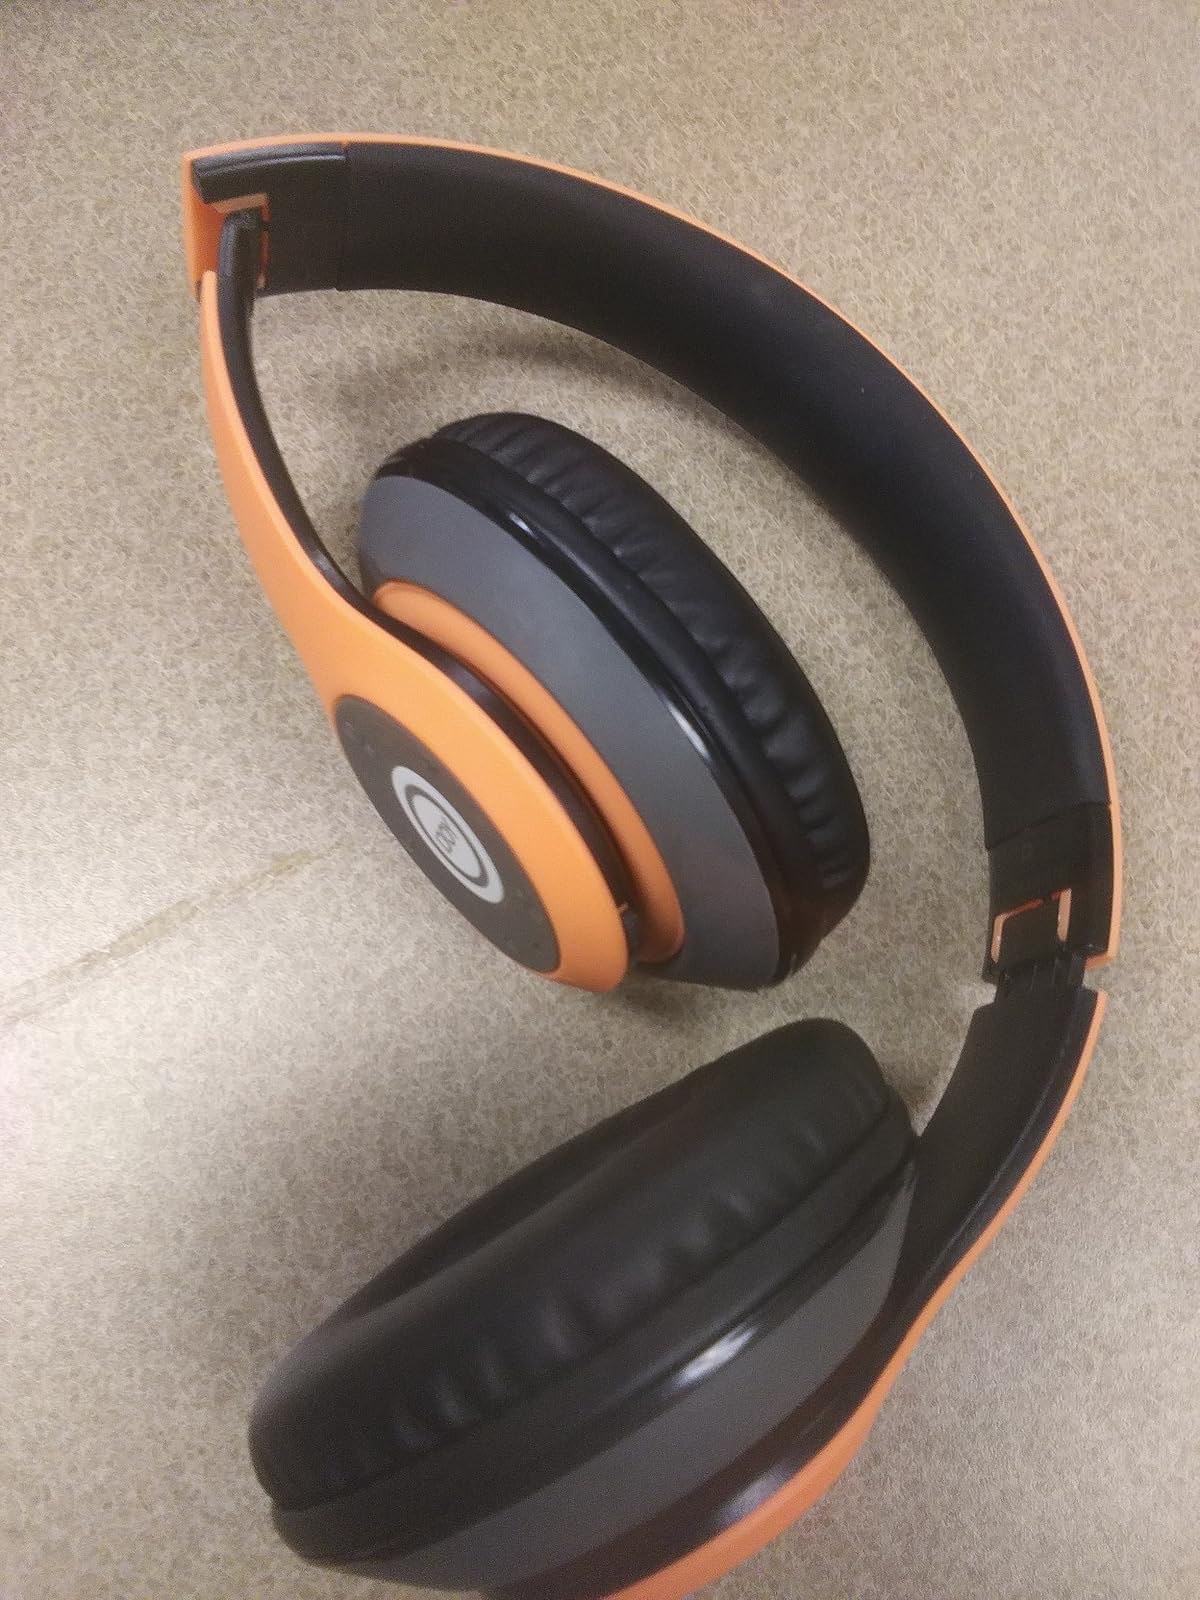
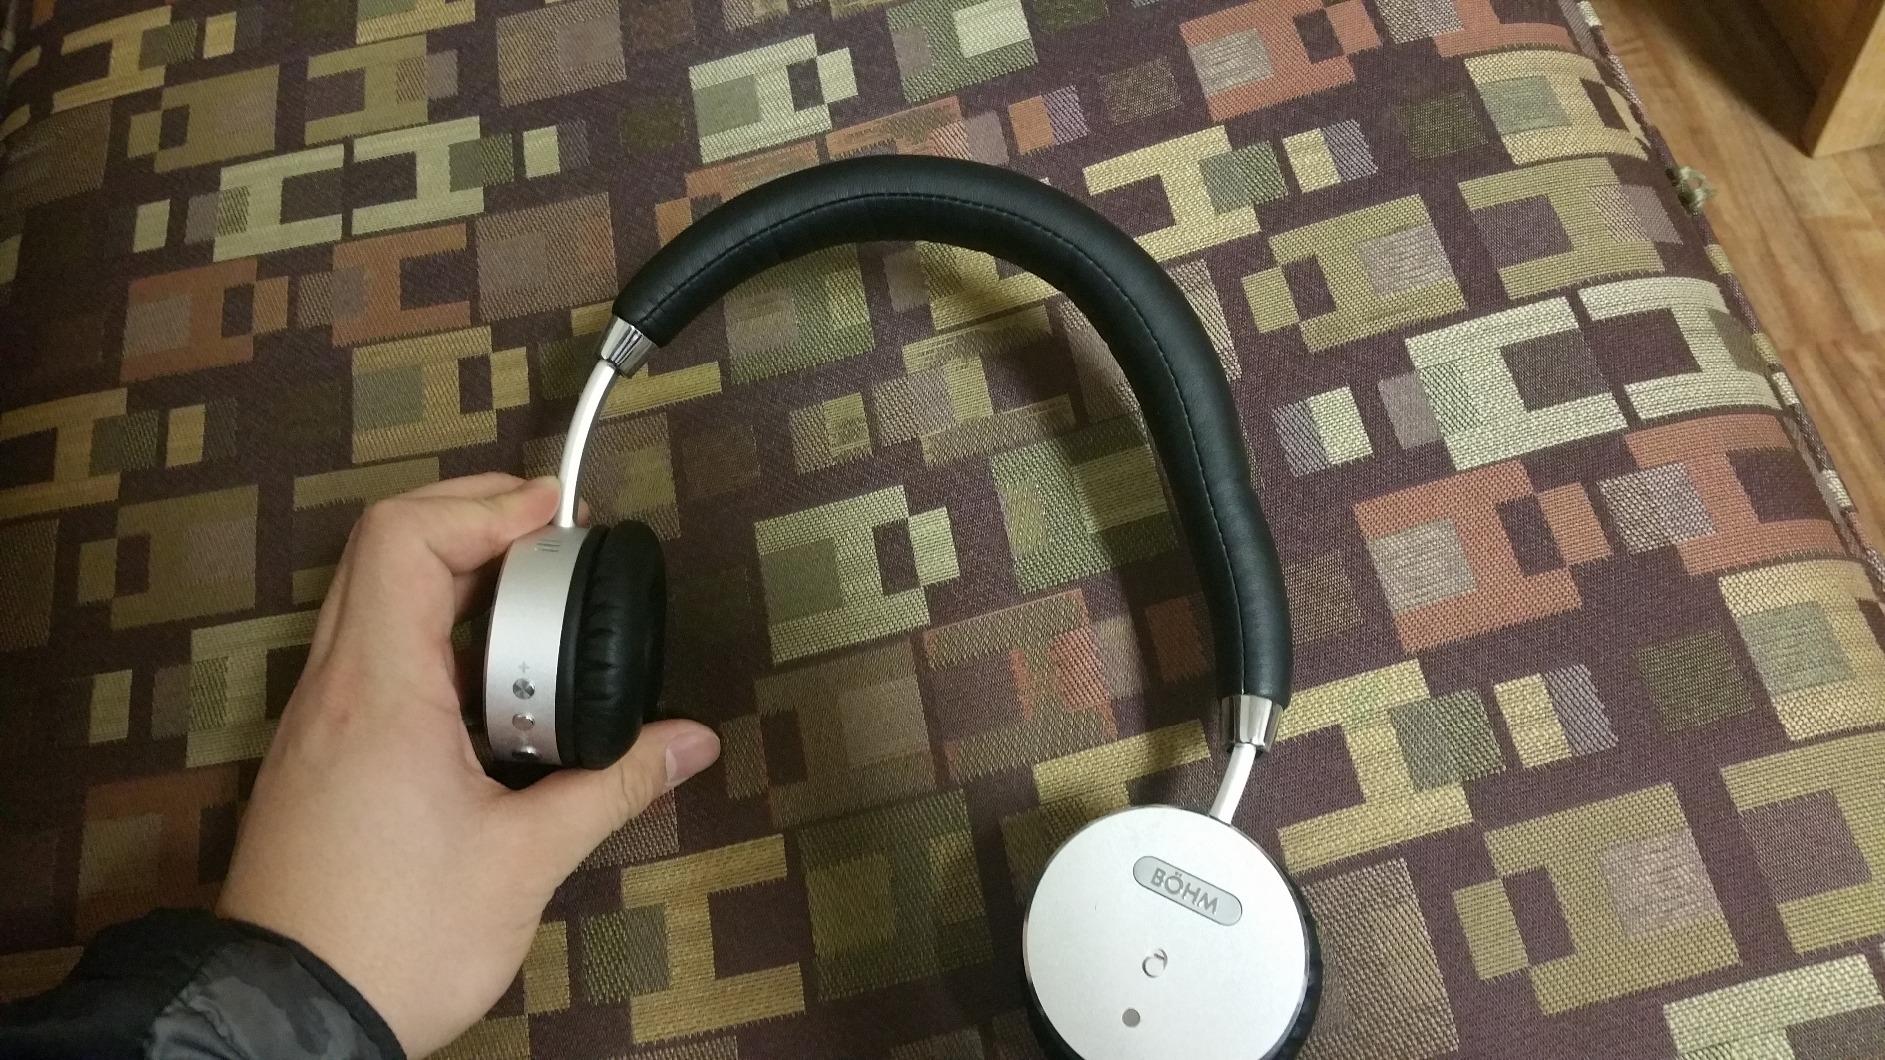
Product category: headphones
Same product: no